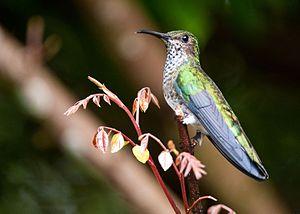
Le Colibri jacobin, aussi appelé Jacobine, appartient à la famille des Trochilidae. C'est une espèce de colibri d'assez grande taille du continent américain.